Alberta Highway 34

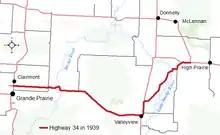
Alignment of former Highway 34 between 1939 and 1958

Highway 34 was originally established as a unnumbered graded road in the late 1930s. It started at Highway 2 (then numbered Highway 1) north of Grande Prairie and south of Clairmont. It crossed the Smoky River via ferry east of its starting point and continued another eastward to reach Valleyview. At Valleyview, the road turned north and then northeast for crossing the Little Smoky River before reconnecting with Highway 2 approximately west of High Prairie and south of McLennan. The road was designated Highway 34 in 1939.